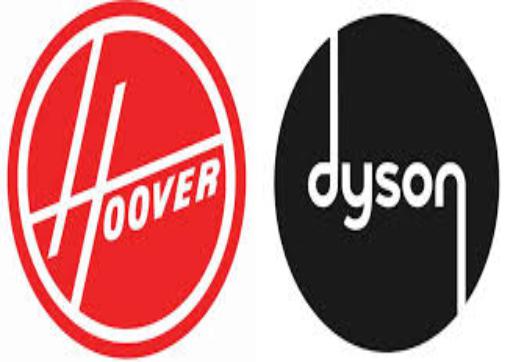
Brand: adyson
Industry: Clothes